Describe the emotion expressed in this image:  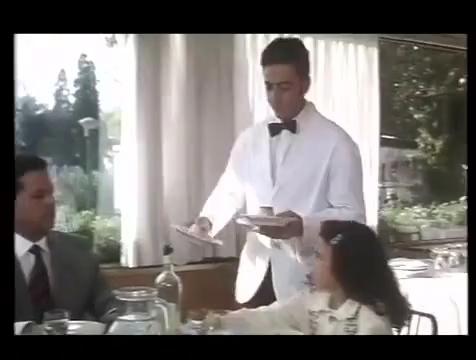
This person displays Fear, valence and arousal with high intensity.